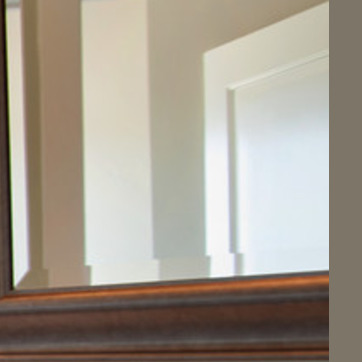
Material: mirror